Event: Nepal Earthquake
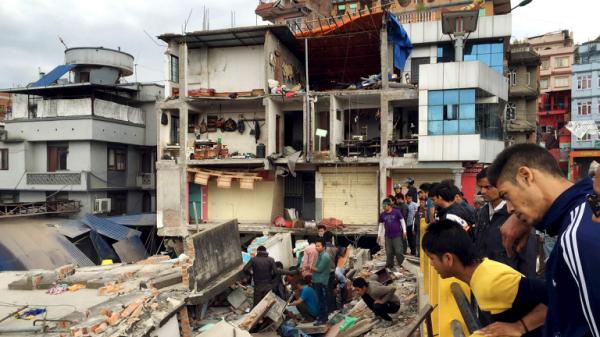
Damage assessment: damage